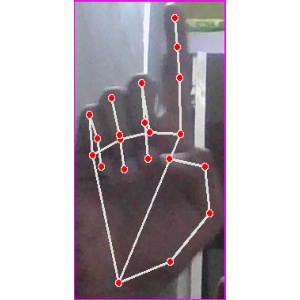
अक्षर: क